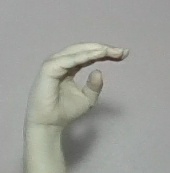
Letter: jeem